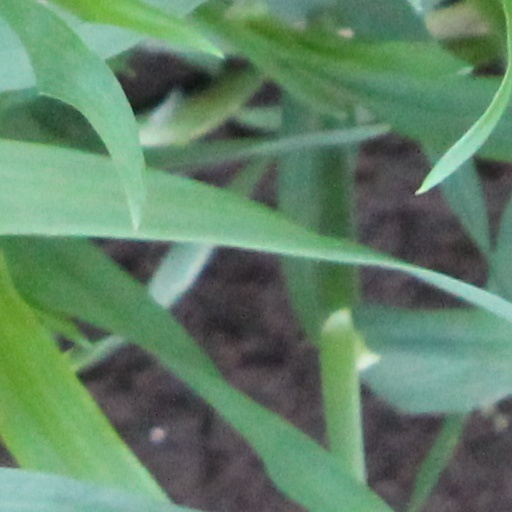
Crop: wheat